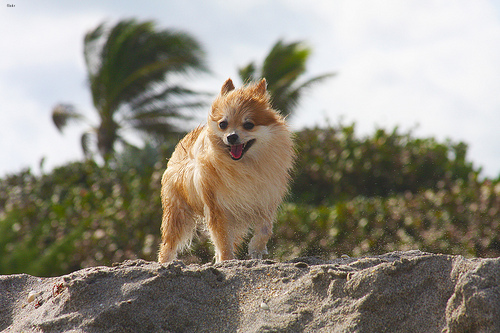
Animal: dog
Breed: pomeranian